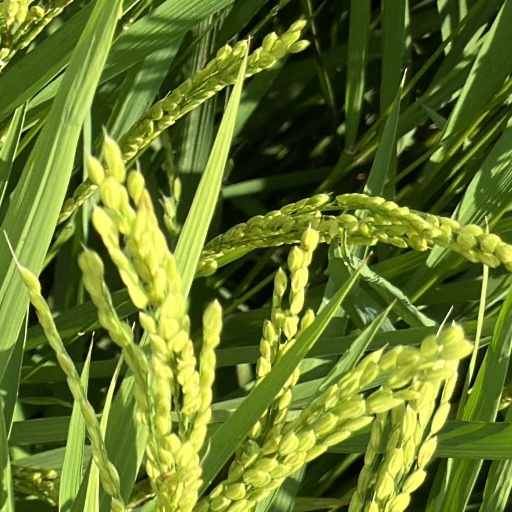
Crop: rice